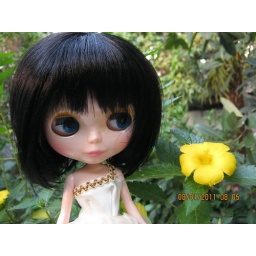
Nid with yellow flower in her backyard.